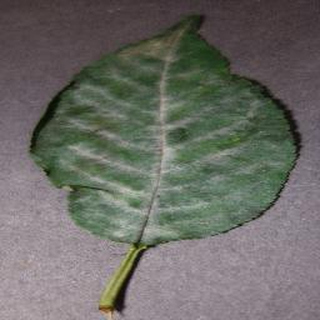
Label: cherry_powdery_mildew